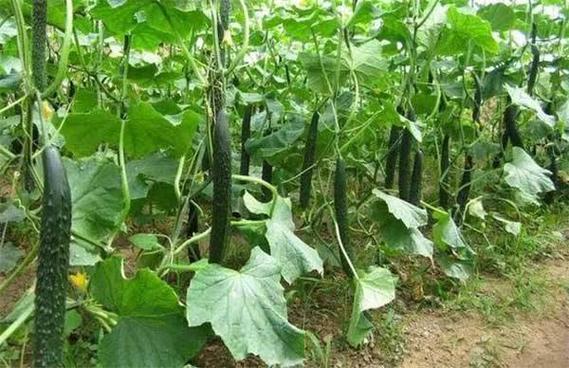
Plant: Cucumber
Disease: cucumber bacterial wilt